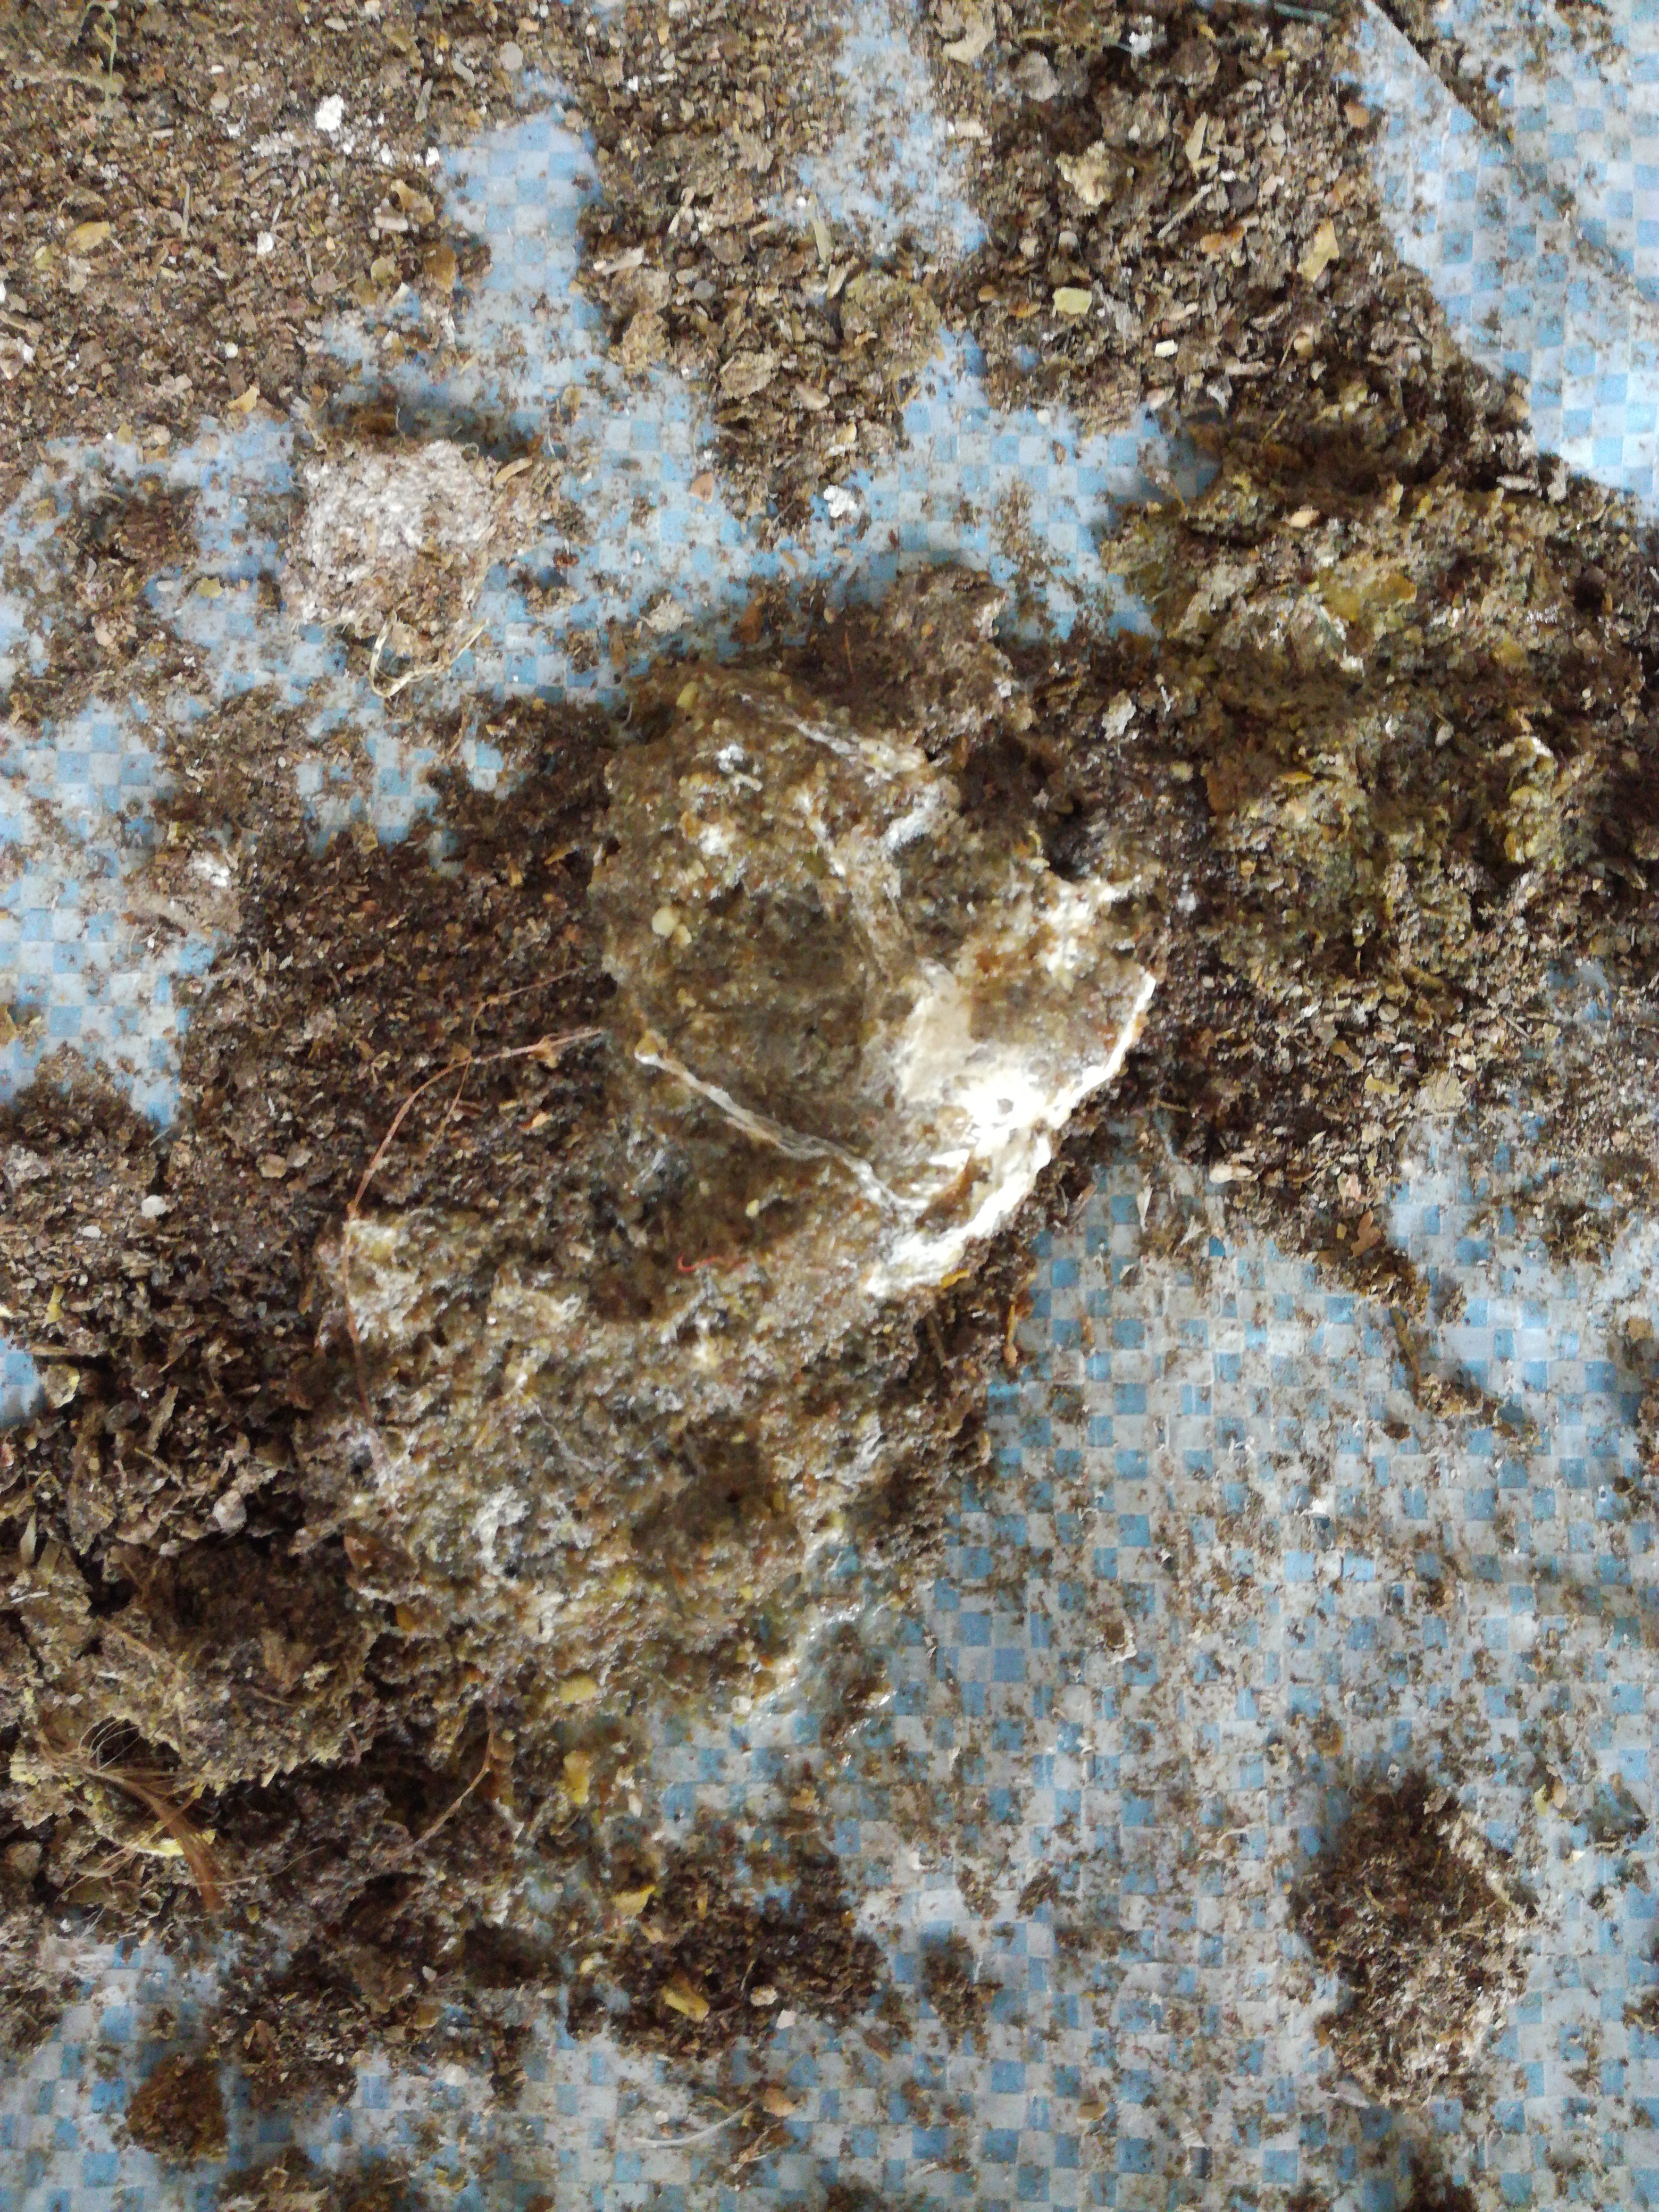
PCR-confirmed diagnosis: Salmonella